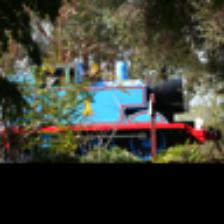
Label: NonHuman